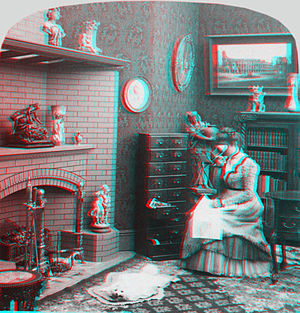
Anaglyf
Stereo-billede behandlet anaglyfisk med filtre for rød (venstre øje) og cyan (højre øje).